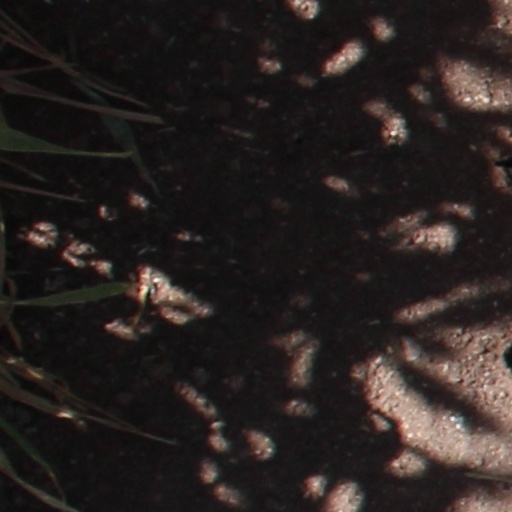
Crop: wheat